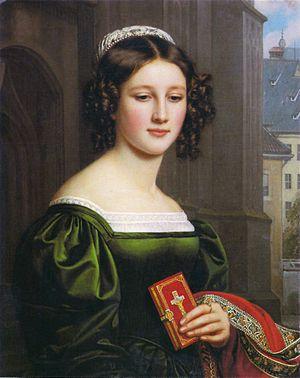
La galerie des Beautés est une galerie de portraits commandée par Louis Iᵉʳ de Bavière au château de Nymphembourg. Elle se trouve à l'intérieur du pavillon sud du château et rassemble trente-six portraits de femmes célèbres pour leur beauté et peintes par Joseph Karl Stieler, nommé peintre de la cour en 1820. Ces œuvres ont été peintes entre 1827 et 1850 pour le roi de Bavière.